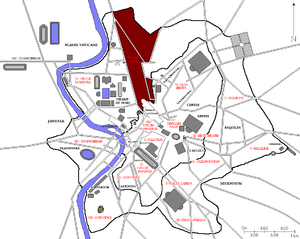
Plan de Rome avec la septième région des 14 régions d'Auguste